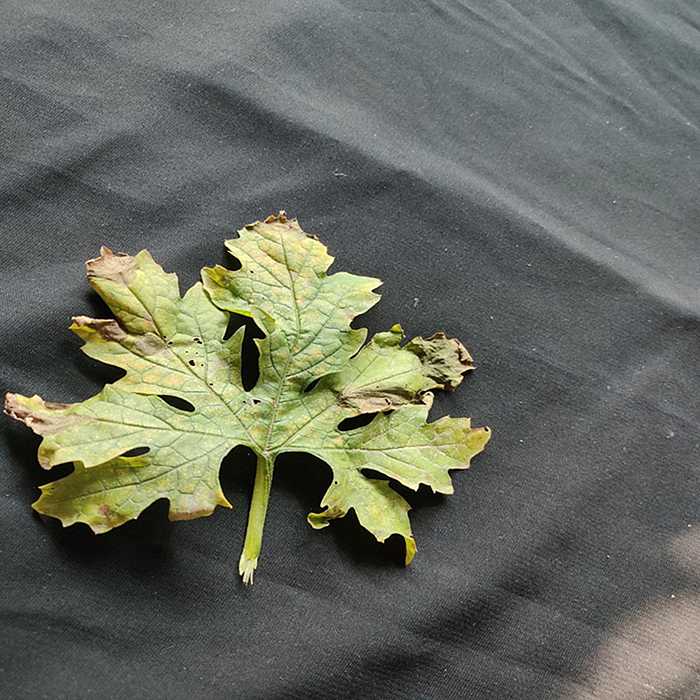
Plant: Bitter Gourd
Label: Mosaic virus